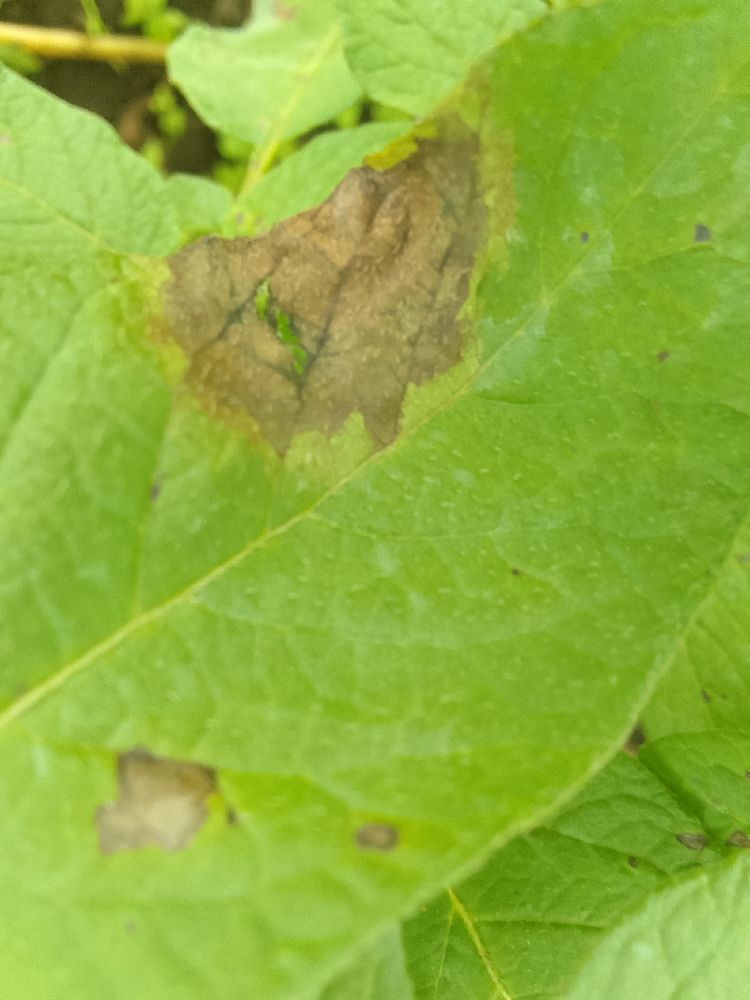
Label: Late blight